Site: brandenburg
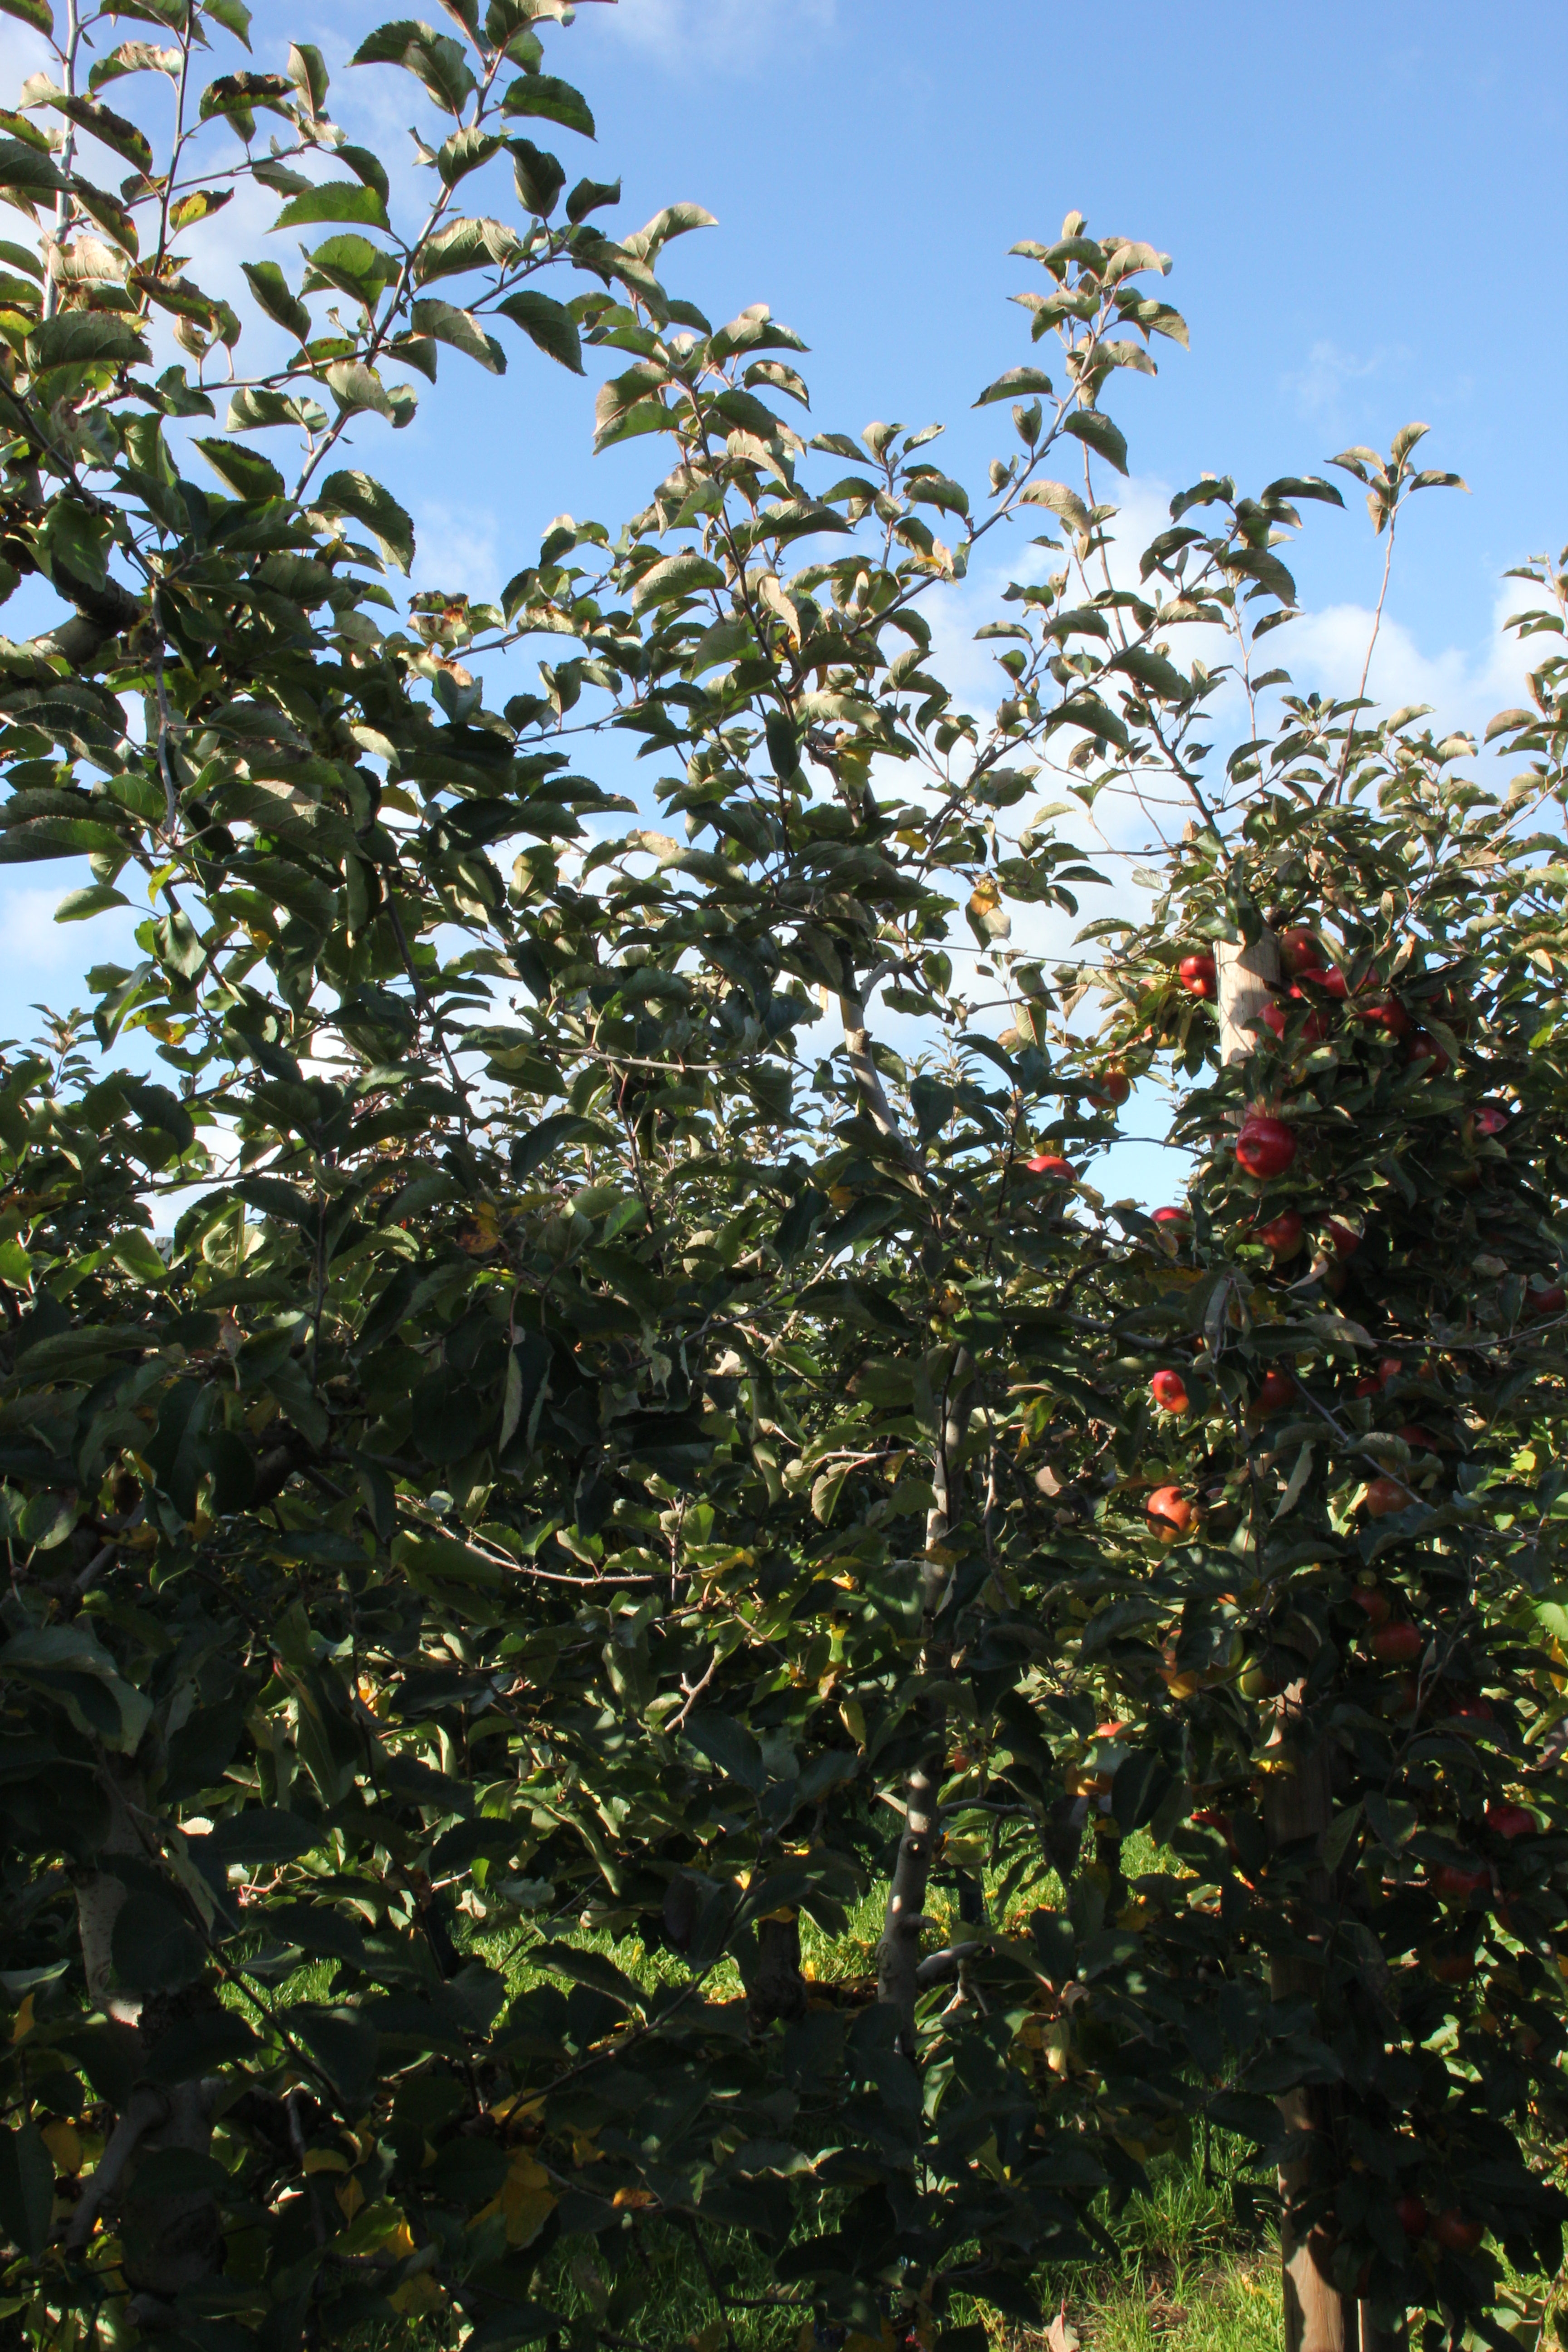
Growth stage (BBCH 91): Senescence, beginning of dormancy